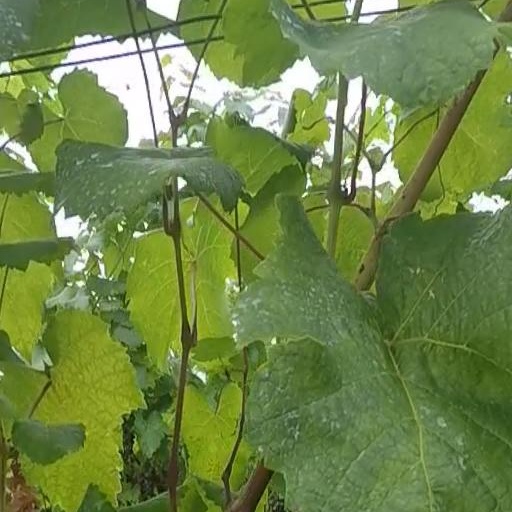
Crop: grape